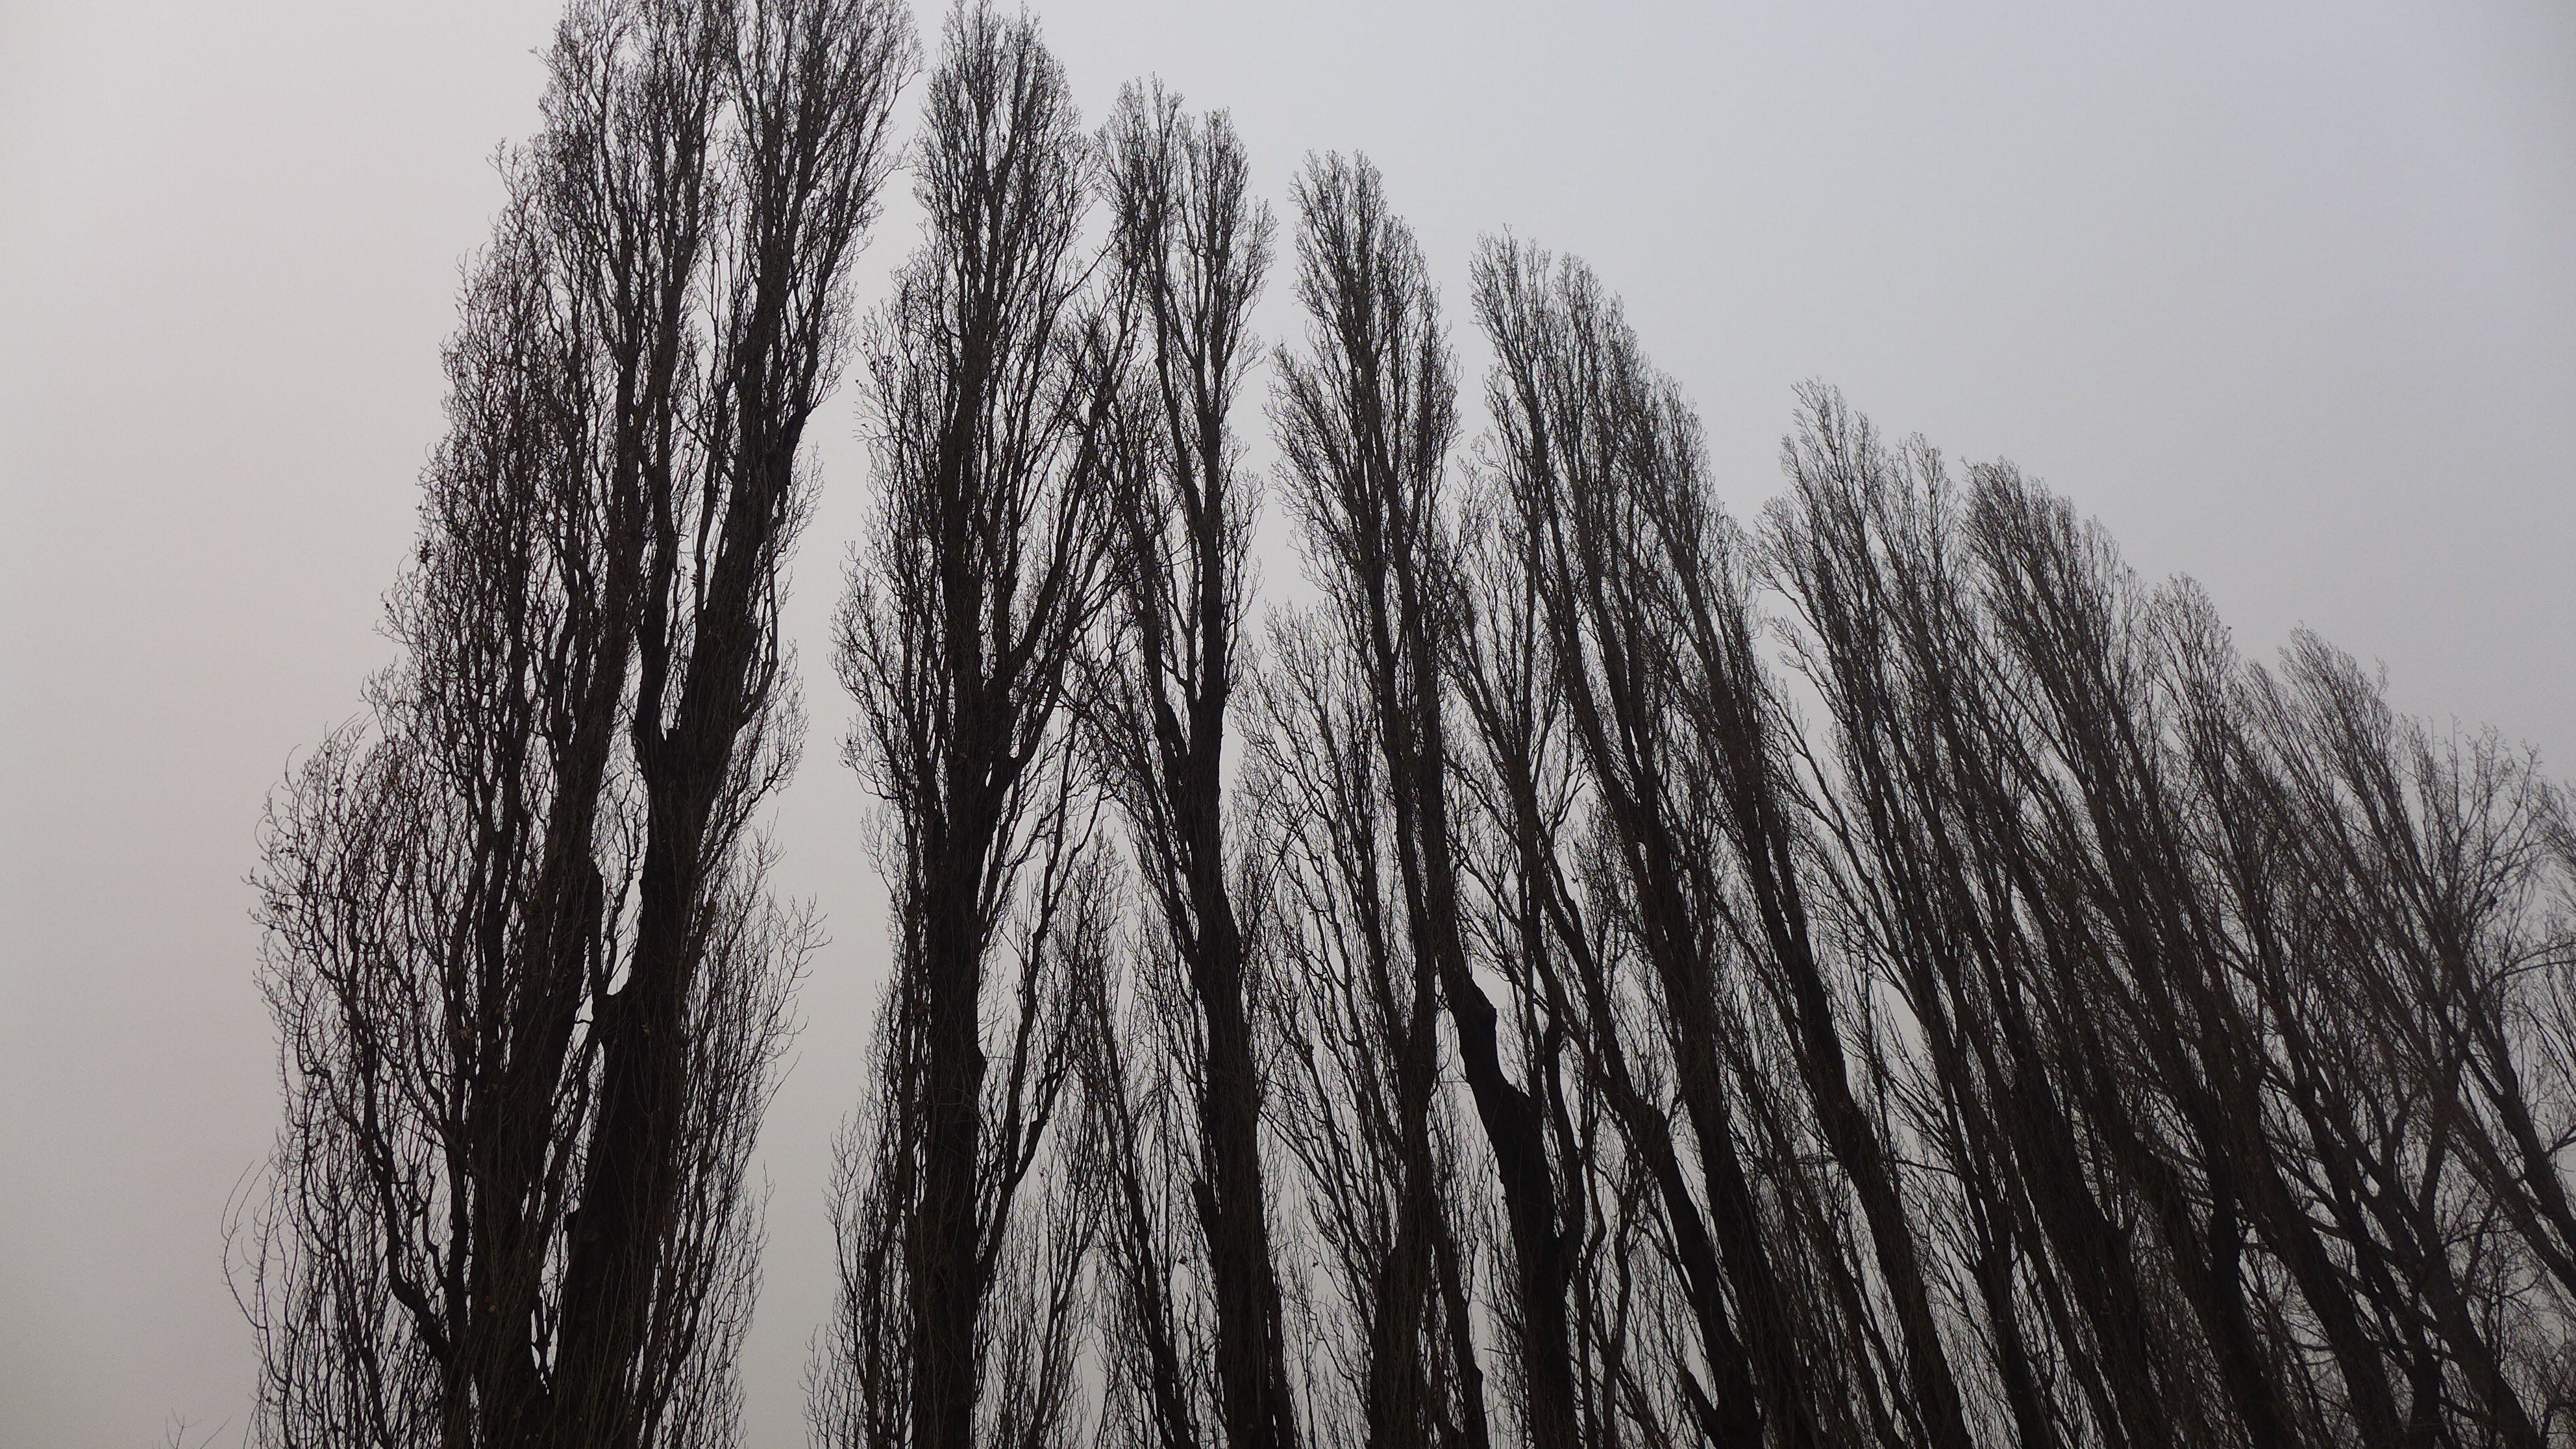
tree, nature, forest, branch, mountain, snow, winter, black and white, plant, fog, mist, weather, monochrome, season, spruce, habitat, upward, freezing, giant trees, monochrome photography, atmospheric phenomenon, woody plant, grey skies